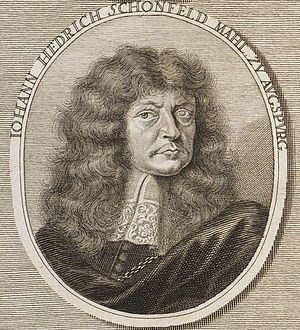
Johann Heinrich Schönfeld, né le 23 mars 1609 à Biberach an der Riß et mort en 1684 à Augsbourg est un peintre allemand.